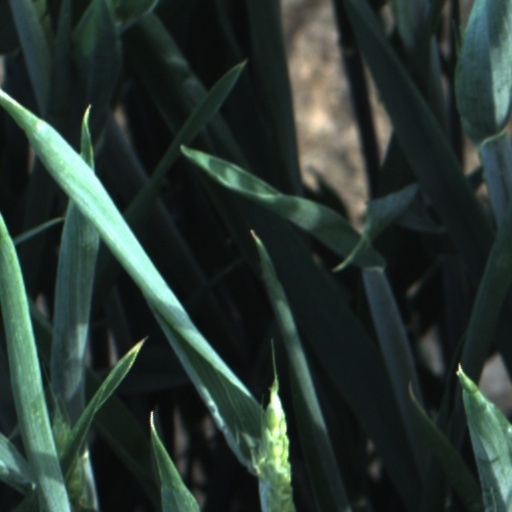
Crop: wheat